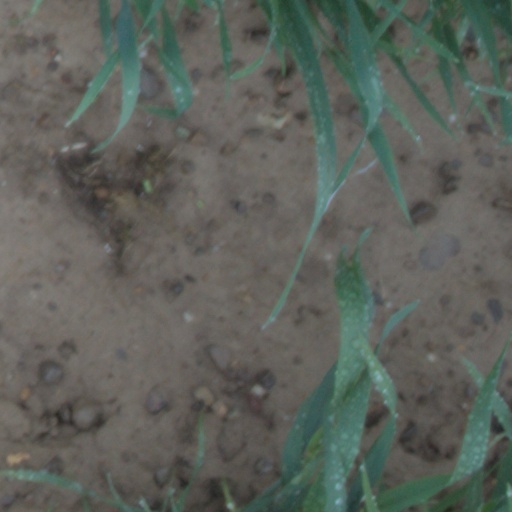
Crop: wheat